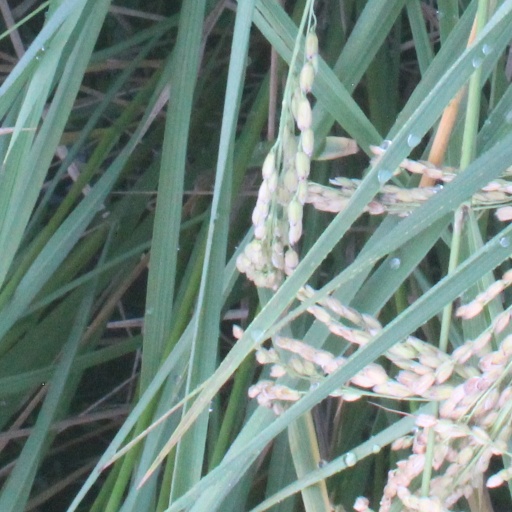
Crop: rice